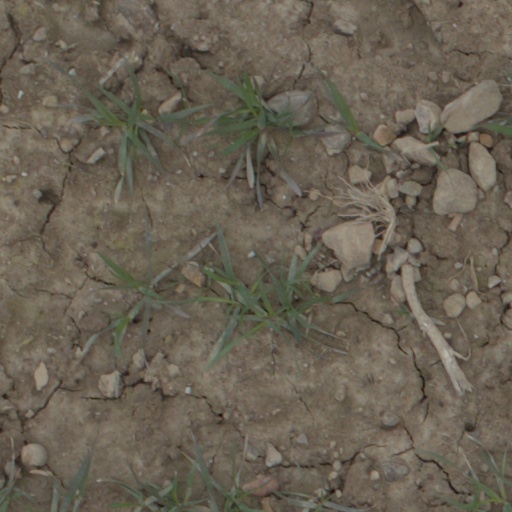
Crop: wheat